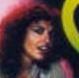
Age: 27